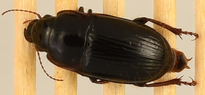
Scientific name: Euryderus grossus
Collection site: Central Plains Experimental Range NEON (CPER), plot CPER_004